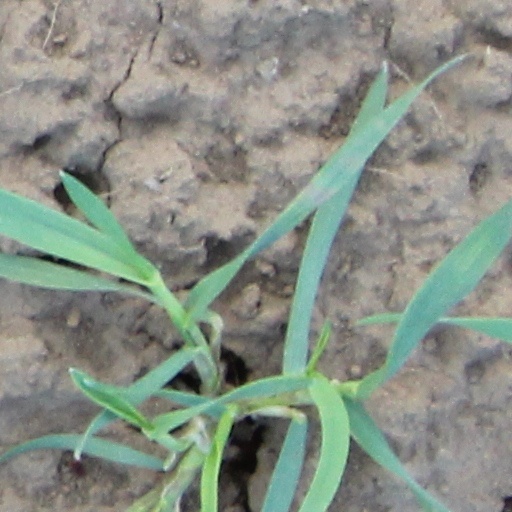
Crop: wheat